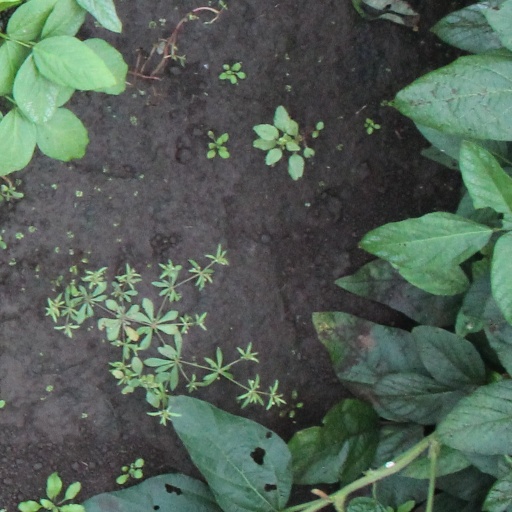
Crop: soybean